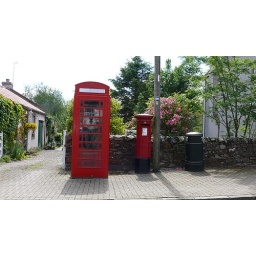
Red phone box in Fife 2